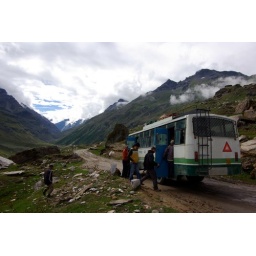
HRTC bus near Gramphoo , just after the turnoff at the base of Rothang La